Gesine Ruge

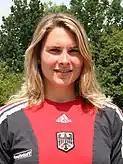

Gesine Ruge is a German sprint canoer who has competed since the mid-2000s. She won three medals at the ICF Canoe Sprint World Championships with a gold (K-2 1000 m: 2007) and two bronzes (K-2 500 m: 2006, K-4 1000 m: 2007).